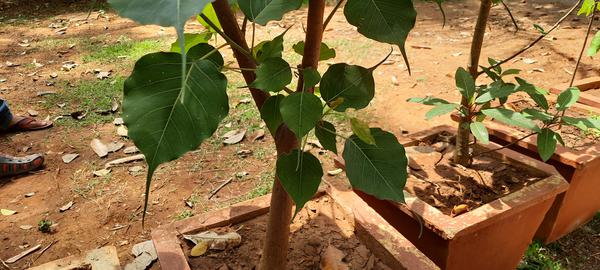
Plant: Arali